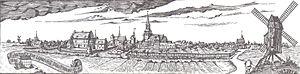
Panorama de la ville de Roubaix, dans le nord de la France, en 1699, permettant de distinguer de la gauche vers la droite
Roubaix est une commune française située dans le département du Nord, en région Hauts-de-France. Elle est le chef-lieu de deux cantons. Autrefois appelée Robacum ensuite au XIe nommée Rubaix et plus fréquemment au XIIe Rosbais et Rosbacum.